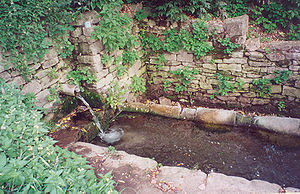
Vandforsyning / Teknisk oversigt
En grundvandskilde i Ukraine
Vandforsyning er de systemer som sørger for at et samfund har adgang til rent vand, som regel ved hjælp af pumper og rør. I sin enkleste form består vandforsyning af en åben vandkilde som en flod, eller af brøndvand som kan hentes og bæres. Mange samfund har postevand, som udvindes af et vandværk og overføres med vandledninger til hvert enkelt hjem eller hus. Der findes adskilte systemer for irrigation. Parallelt med vandledninger findes også afløb og afløbsrør som føres til et renseanlæg.